Pillsbury (brand)

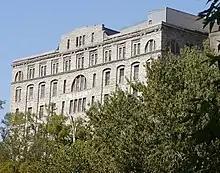
The Pillsbury "A" Mill in 2006

In 1949, the company introduced a national baking competition, which came to be known as the Pillsbury Bake-Off; it was nationally broadcast on CBS for many years and resulted in a series of successful cookbooks that helped market Pillsbury brands.